USS Chivo

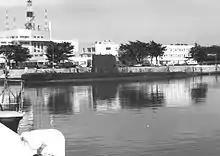
"Santiago del Estero", Argentine Naval Base Mar del Plata

Assigned to Submarine Squadron Twelve (SubRon 12) upon her return to Key West, the submarine resumed her familiar training routine with the Fleet Sonar School interspersed with port visits to Havana, Cuba; Montego Bay, Jamaica; and Port-au-Prince, Haiti. Aside from a three-month overhaul at Philadelphia between January and May 1953, "Chivo" remained in the West Indies until October when the submarine transited the Panama Canal for a month of operations off the Pacific coast of Colombia. This training period continued until May 1954 when the boat began a four-month regular overhaul at Charleston Naval Shipyard. She again returned to Fleet Sonar School duty in September, with such employment put on hold in March 1955 for a ten-week battery renewal restricted availability. In a change to her normal schedule, the submarine visited Gulfport, Mississippi, in March 1956 and New York City in August of that same year. After another visit to Gulfport in January 1957 to train reservists, and Santiago de Cuba in February, "Chivo" commenced an overhaul at Charleston Naval Shipyard in March. Returning to normal duty out of Key West in September, the boat remained there save for the occasional port visit to Gulf Ports until transferred to Charleston and Submarine Squadron Four in July 1959, a shift completed after a short cruise north to Boston, and Quebec City, Canada the previous month. "Chivo" resumed her familiar ASW services out of Charleston shortly thereafter, a duty she continued in January 1960 with ASW services to patrol aircraft off Bermuda. She followed that with another overhaul at Charleston Naval Shipyard between March and September, with repairs and modifications that included a new sonar system.